Bicycle suspension

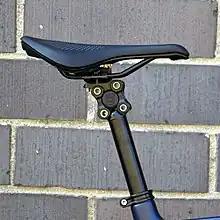
Parallelogram type suspension seatpost.

Suspension may be implemented at the saddle either using a suspension saddle, suspension rails or a suspension seatpost. There are many different kinds of suspension seatposts, not to be confused with dropper seatposts, operating on a variety of different mechanisms. Different designs of suspension cause the seat to move in different paths during the compression.